Thabo Sefolosha

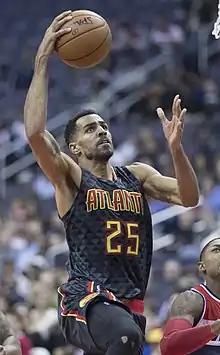
Sefolosha in 2016

On July 15, 2014, Sefolosha was acquired by the Atlanta Hawks in a sign-and-trade deal, along with rights to Giorgos Printezis, in exchange for the rights to Sofoklis Schortsanitis. On January 31, 2015, he was ruled out for six to eight weeks with a strained right calf. On April 9, Sefolosha was ruled out for the rest of the regular season due to a fractured tibia suffered while being arrested by members of the New York City Police Department.